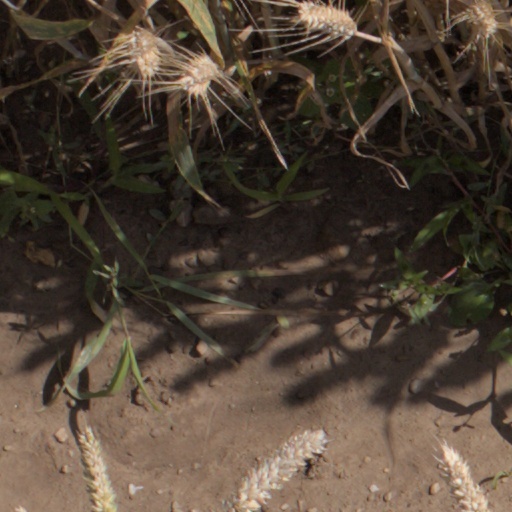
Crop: wheat